Association football culture

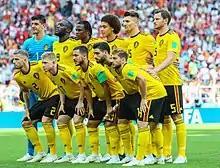
Belgium national football team at the 2018 World Cup in Russia

Another football celebrity is the English footballer David Beckham. He has been perceived as a trend-setter in England due to a history of frequent hairstyle changes. He is also married to the former Spice Girl Victoria Beckham, and his relationship difficulties were widely reported in the UK press in 2004 and 2005. Statues have been made of him, notably at a Buddhist temple as well as made out of chocolate. Beckham was for a long time an Armani model, famous for his underwear advertisements.